Melbourne Victory FC

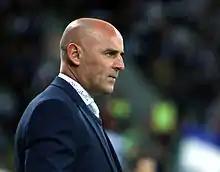
In 2015, Kevin Muscat became the first manager in the history of the A-League to win both a premiership and championship as a player and manager for the same club during his time at Melbourne Victory, and achieved this feat again in 2018.

Melbourne Victory Football Club has been and is currently owned by unlisted public company 'Melbourne Victory Ltd', since its inception.